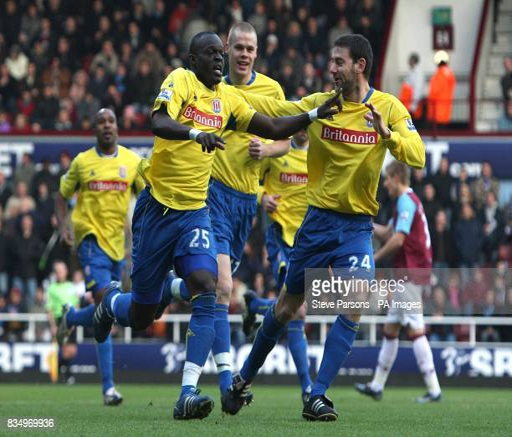
football player celebrates scoring the opening goal of the game